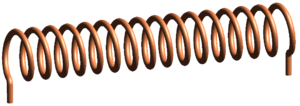
Un solénoïde est un dispositif constitué d'un fil électrique en métal enroulé régulièrement en hélice de façon à former une bobine longue. C'est pourquoi le solénoïde prend aussi le terme de bobine. Parcouru par un courant alternatif ou continu, il produit un champ magnétique dans son voisinage, et plus particulièrement à l'intérieur de l'hélice. La force du champ magnétique dépend de l'intensité du courant ainsi que de la forme du fil. C'est au cours de l'année 1820 qu'André-Marie Ampère imagina le nom de solénoïde, lors d'une expérience sur les courants circulaires. Dans l’industrie, le terme solénoïde est aussi utilisé pour se référer à un transducteur. Lorsqu'il est parcouru par une énergie électrique, il va créer une force selon son axe d’enroulement.
Le surenroulement de l'ADN résulte de la présence de supertours positifs ou négatifs sur une double hélice d'ADN qui imposent une contrainte sur cette molécule. Le surenroulement, qui correspond mathématiquement à la torsade d'un ruban, joue un rôle important dans un grand nombre de processus biologiques, notamment la condensation de l'ADN. Il module en effet l'entortillement de l'ADN, la somme de la torsade et de l'entortillement correspondant à l'enlacement de la molécule, lequel a un effet sur le volume occupé par cette dernière. Par ailleurs, certaines enzymes telles que les ADN topoisomérases sont capables de modifier la topologie de l'ADN pour faciliter certains processus tels que la réplication de l'ADN ou sa transcription en ARN. D'une manière générale, l'ADN de la plupart des êtres vivants est surenroulé négativement.
Selon le théorème d'Ampère, tout courant parcourant un circuit crée un champ magnétique à travers la section qu'il entoure, c'est le phénomène d'induction électromagnétique. L'inductance de ce circuit est le quotient du flux de ce champ magnétique par l’intensité du courant traversant le circuit. L’unité SI de l’inductance est le henry, nom donné en l'honneur du physicien Joseph Henry. En toute rigueur ce terme n'a d’intérêt que pour les situations dans lesquelles le flux est — ou peut être considéré comme — proportionnel au courant.